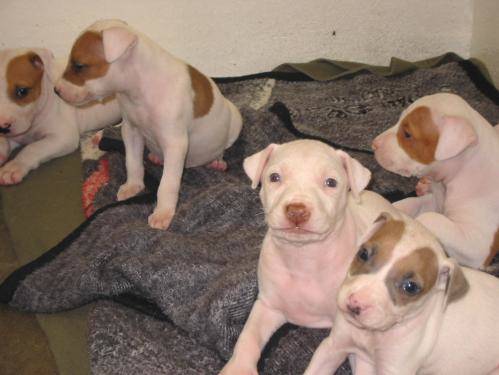
Label: dog